Agdenes Lighthouse

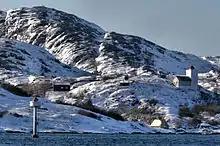
View of the lighthouse; old one in the background, new one in the foreground

The Agdenes Lighthouse or Ringflua is a lighthouse on the Trondheimsfjord in Orkland Municipality in Trøndelag county, Norway. The lighthouse sits just offshore at a 90 degree bend in the fjord which leads to the city of Trondheim. The old lighthouse sits on the shore, just a short distance from the present light. The lighthouse is only accessible by boat. It is located about east of Vassbygda. About across the fjord to the north is Brekstad in Ørland Municipality and about across the fjord to the southeast is the village of Hasselvika in Indre Fosen Municipality.